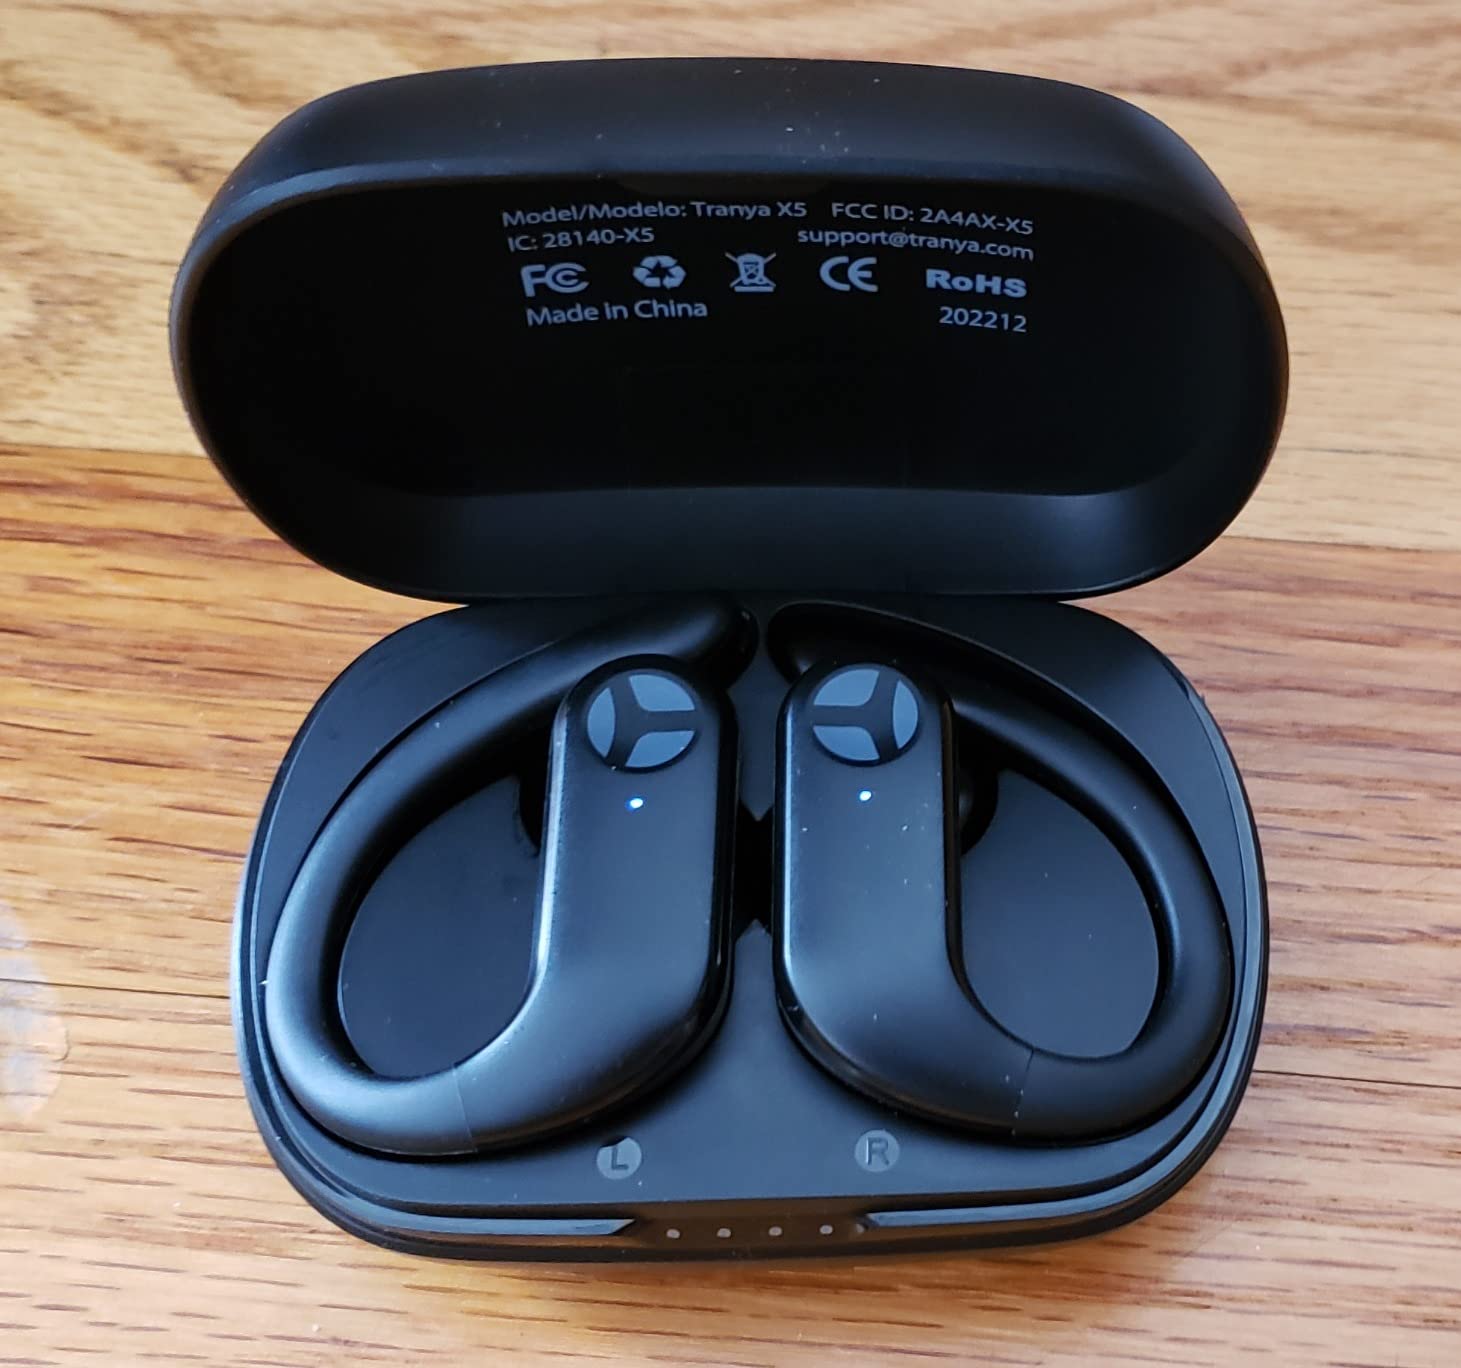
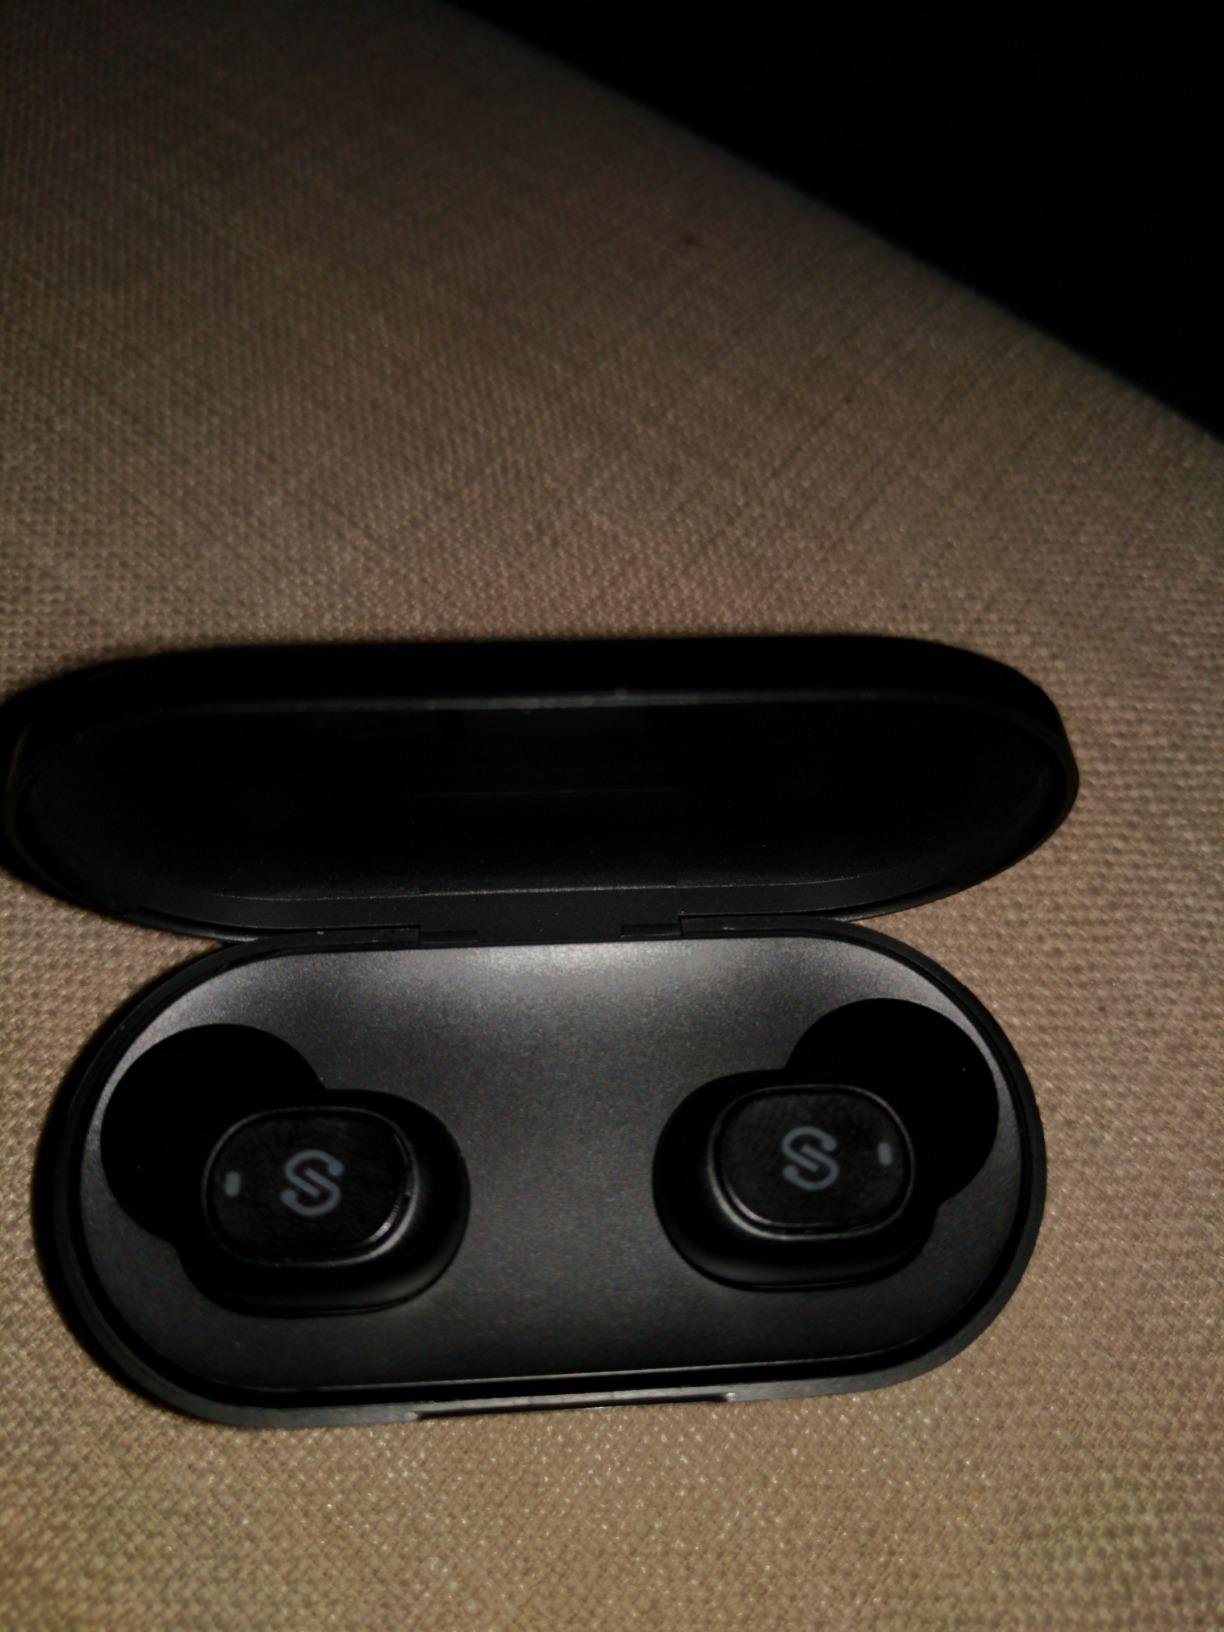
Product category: earbuds
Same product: no